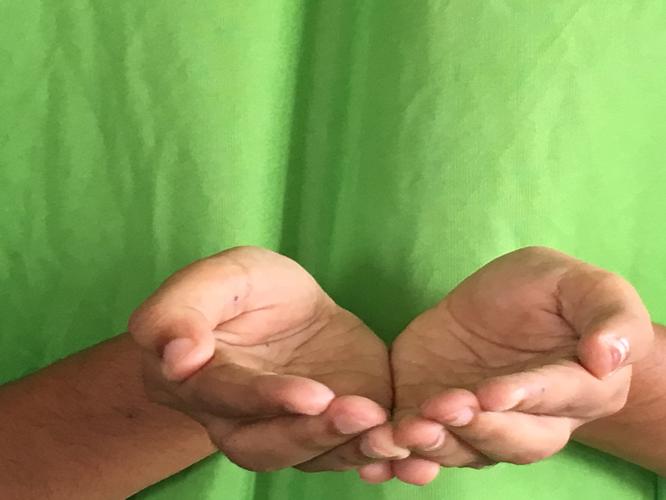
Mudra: Pushpaputa
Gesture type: double_hand